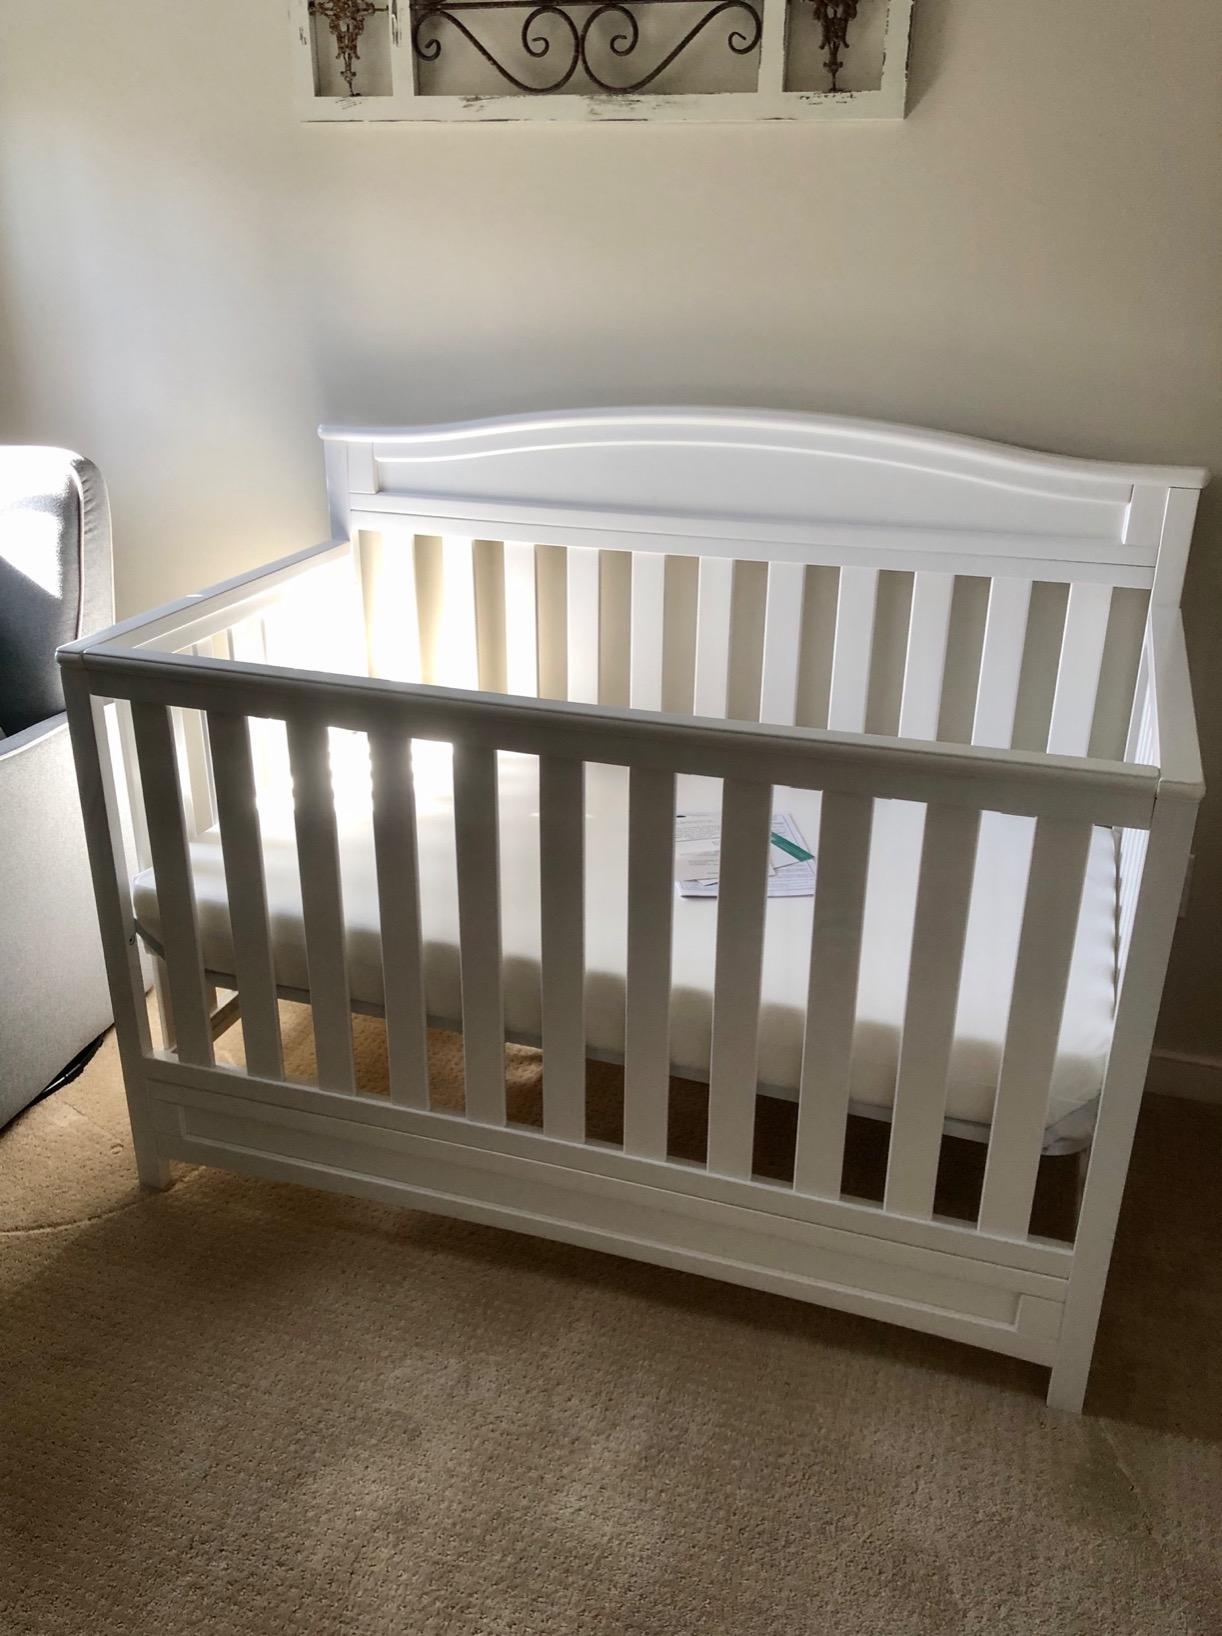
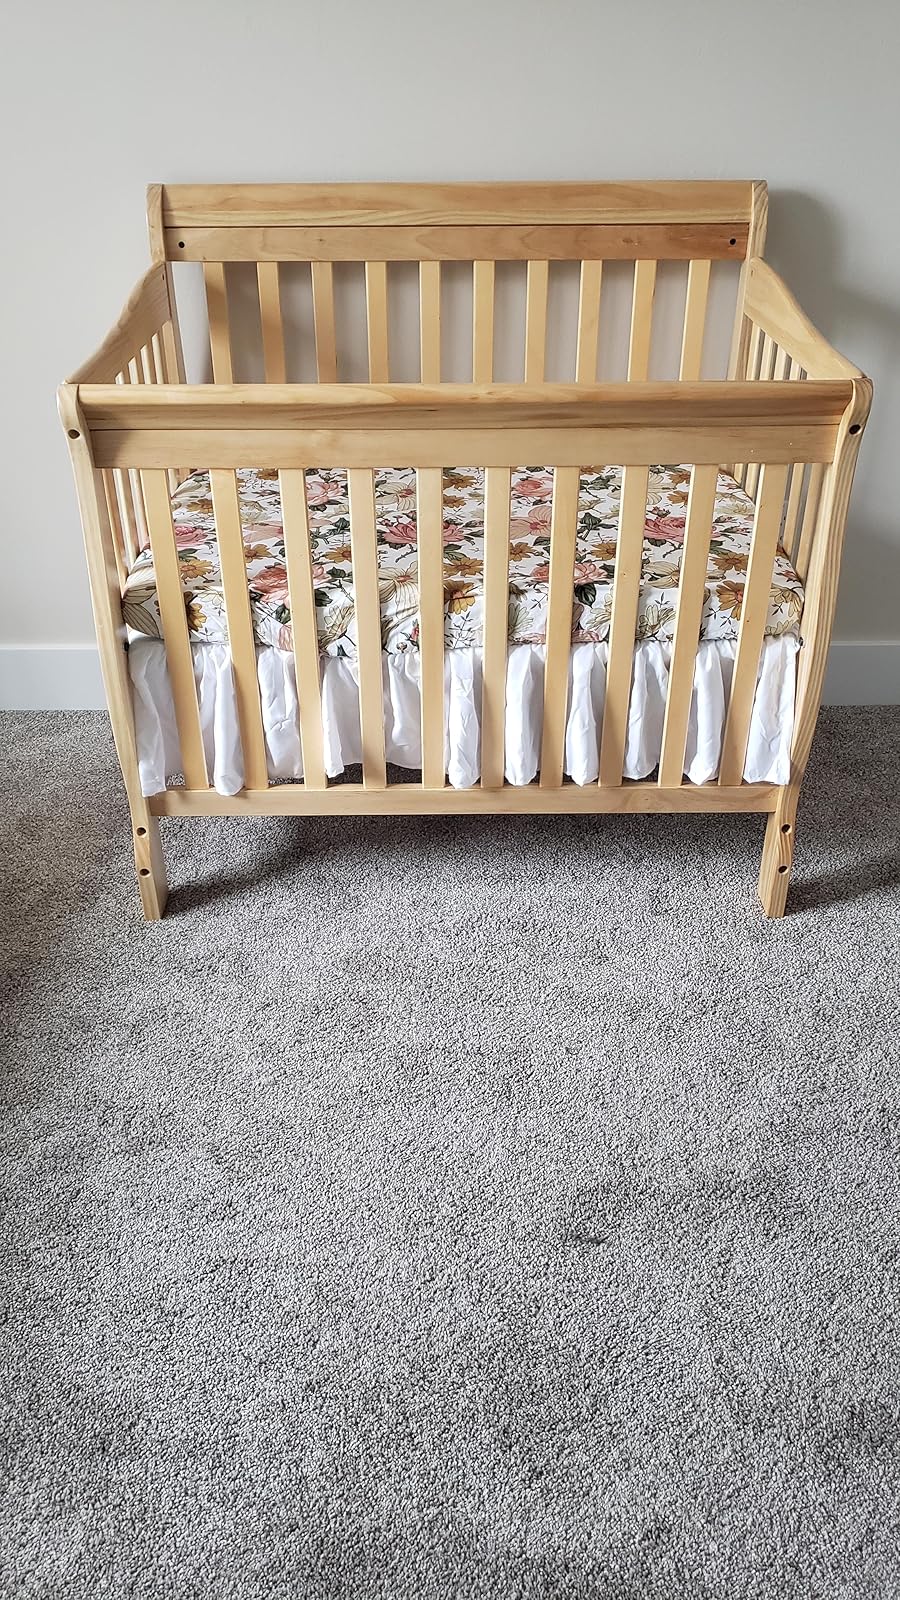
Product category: products_crib
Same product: no